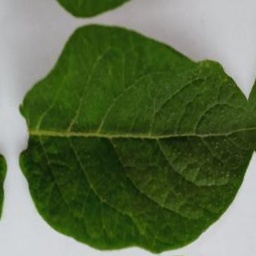
Etiqueta: Sana